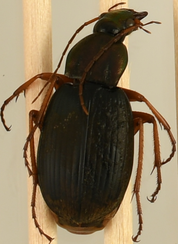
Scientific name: Chlaenius aestivus
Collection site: Blandy Experimental Farm Site (BLAN), plot BLAN_003